Fantasy Masters' Codex

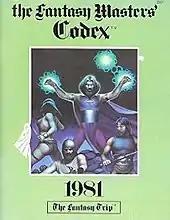

Fantasy Masters' Codex is a 1981 fantasy role-playing game supplement for "The Fantasy Trip" published by Metagaming Concepts.